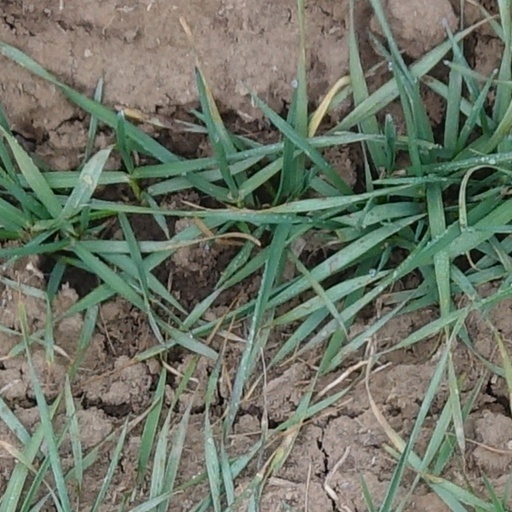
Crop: wheat